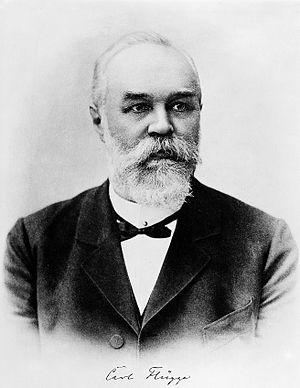
Carl Georg Friedrich Wilhelm Flügge est un bactériologiste et hygiéniste allemand.